Armenian illuminated manuscripts

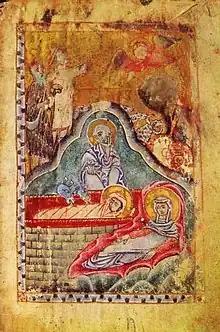
Birth of Jesus, from the Yerven, Matenadaran, Ms. 6792 New Testament, 1302 AD, Siunik', scribe and artist; Momik.

The so-called "Gospel of the Translators" of 1232 (Matenadaran, Ms. 2743) was written by the scribe Tiratsi and illustrated by the painter Grigor Tsaghkogh. Inspired by the frescoes of the cave temples of neighboring Cappadocia, his works show a clear individuality: "the dramatic tension of the characters and the coloring where dark blues and purples dominate, with rare flashes of bright red and pink, are so impressive that certain inaccuracies in the design go unnoticed”.